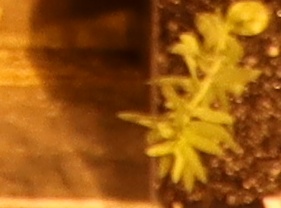
Label: Flax